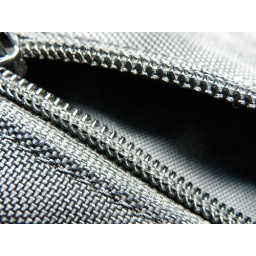
Playing around with camera in car when bag on knee